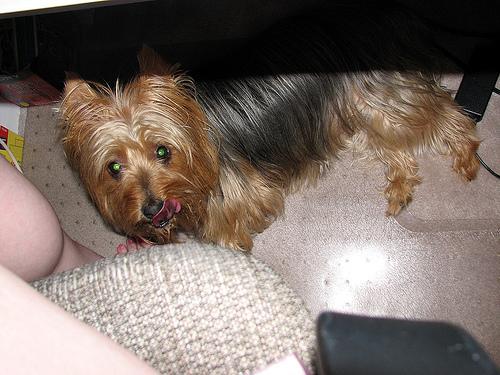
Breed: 202-n000020-Australian_terrier